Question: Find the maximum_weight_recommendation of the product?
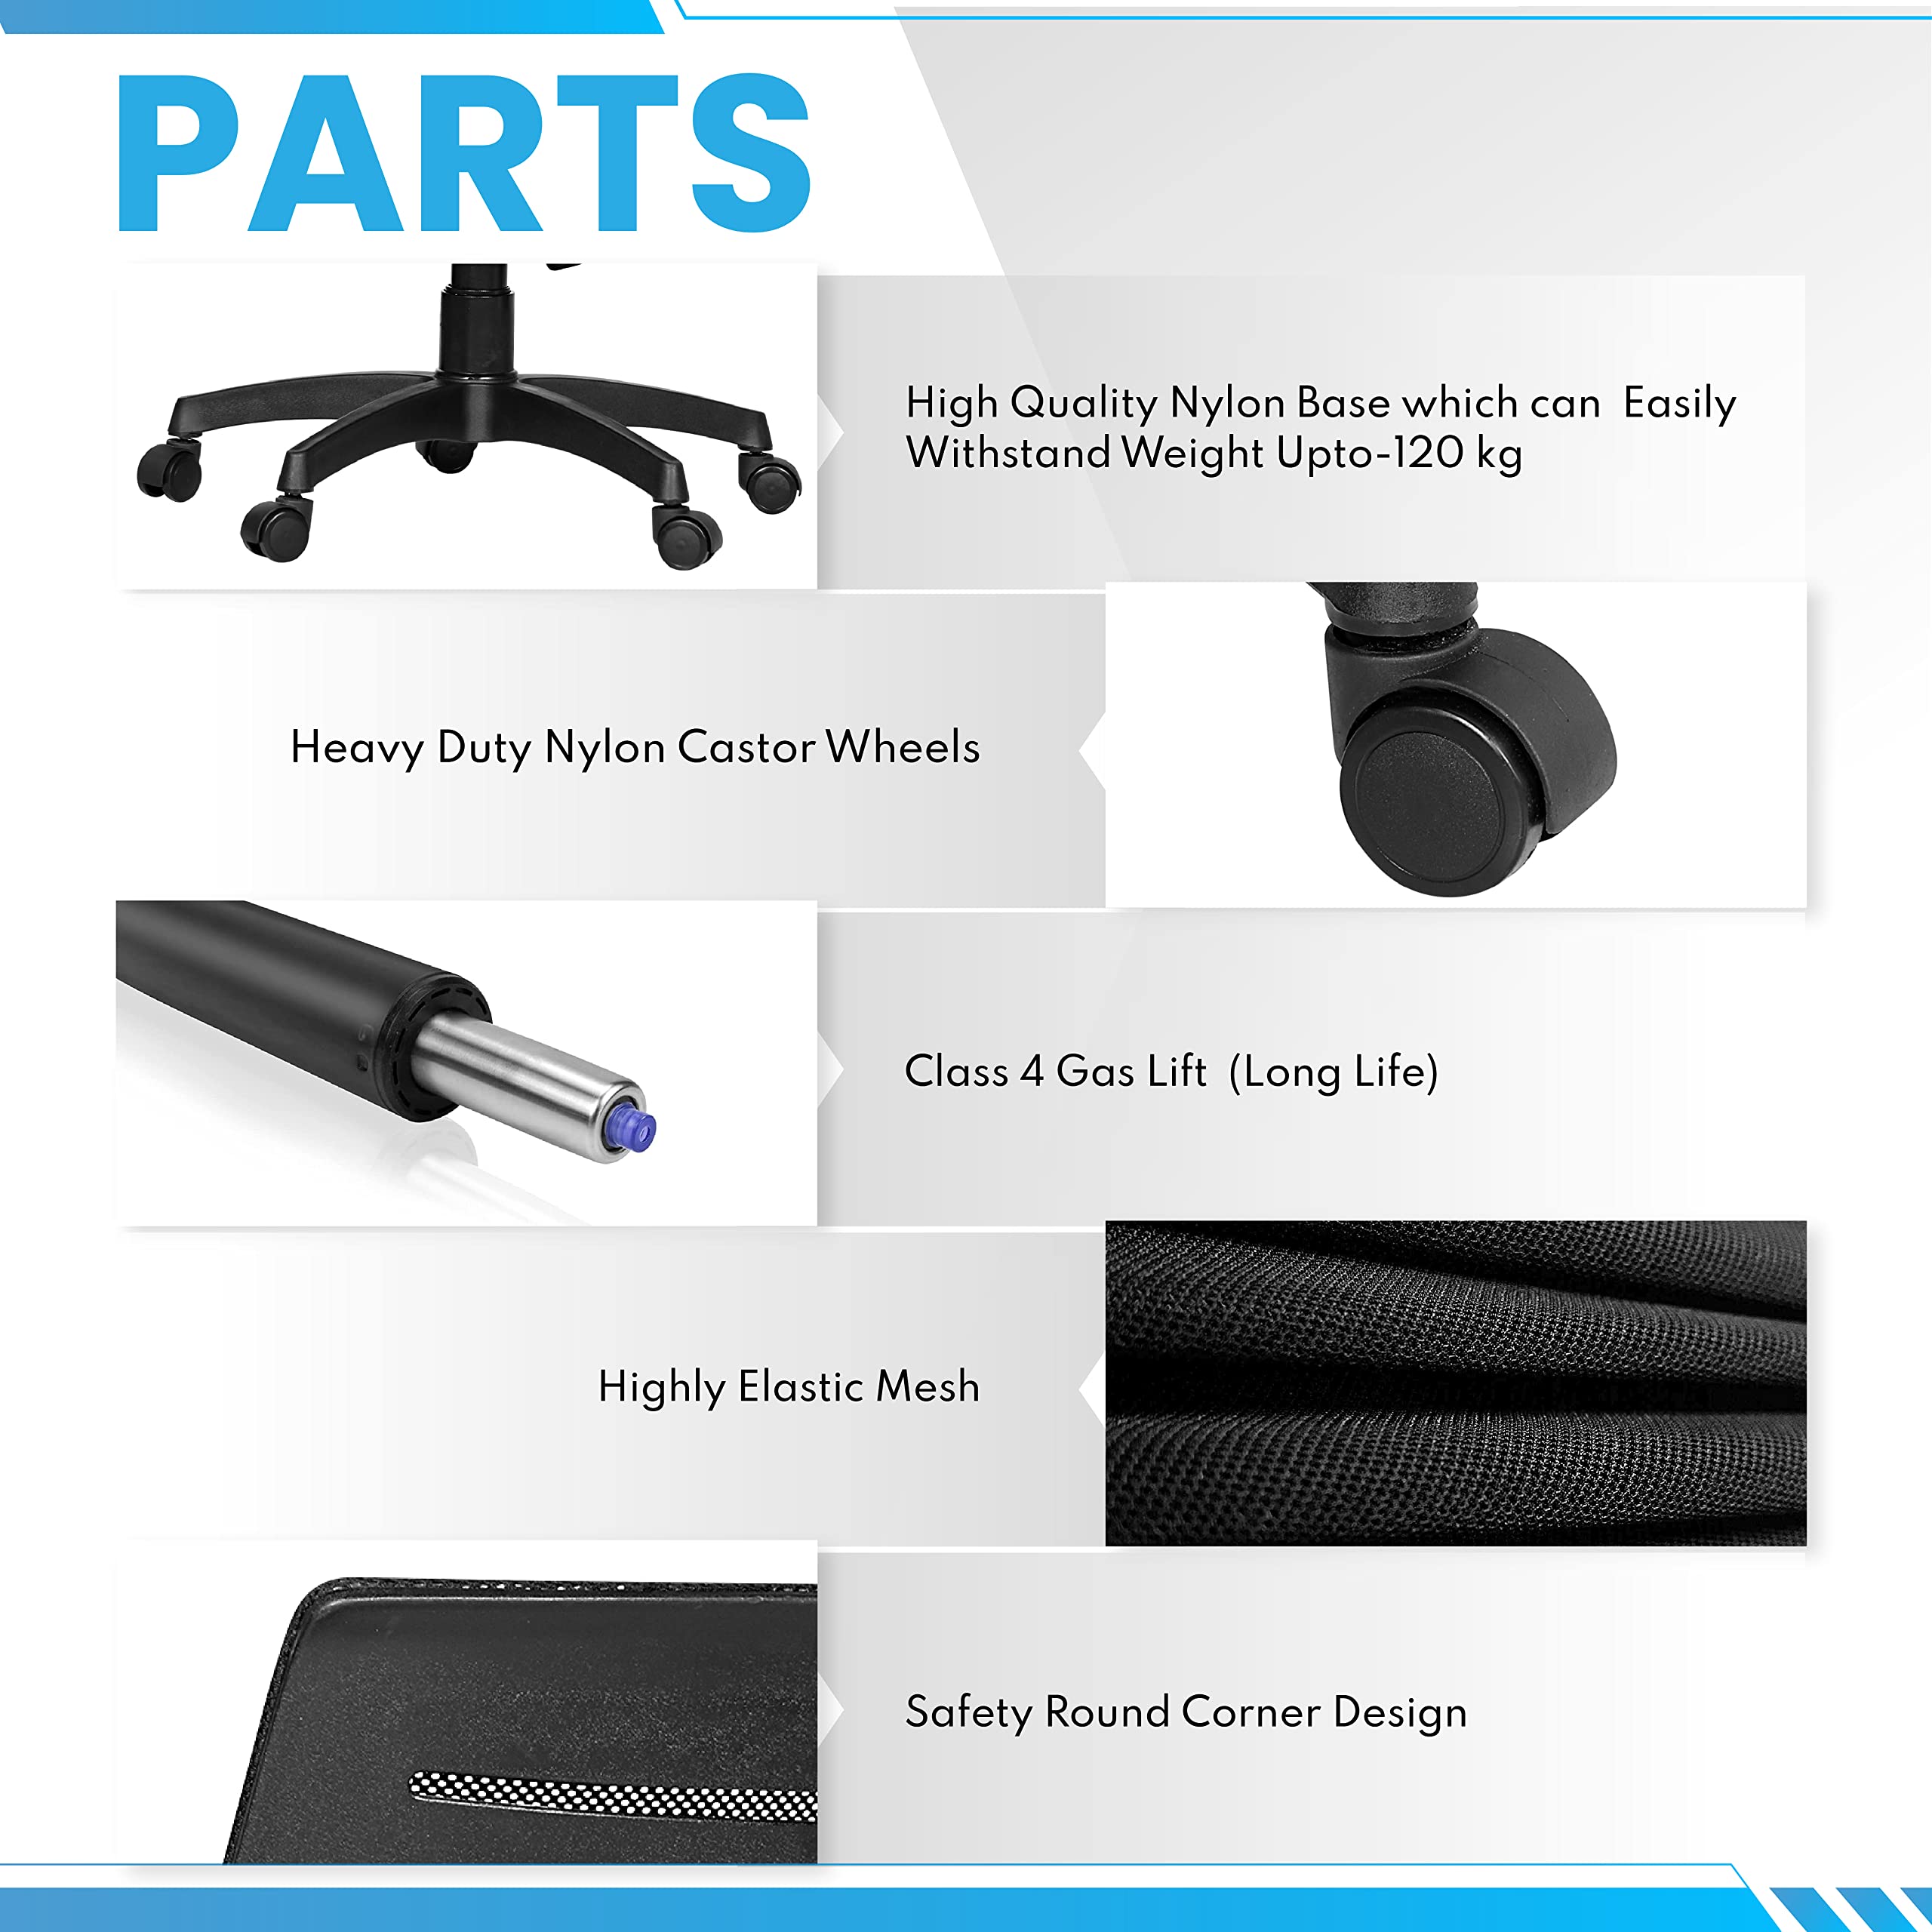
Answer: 120 kilogram